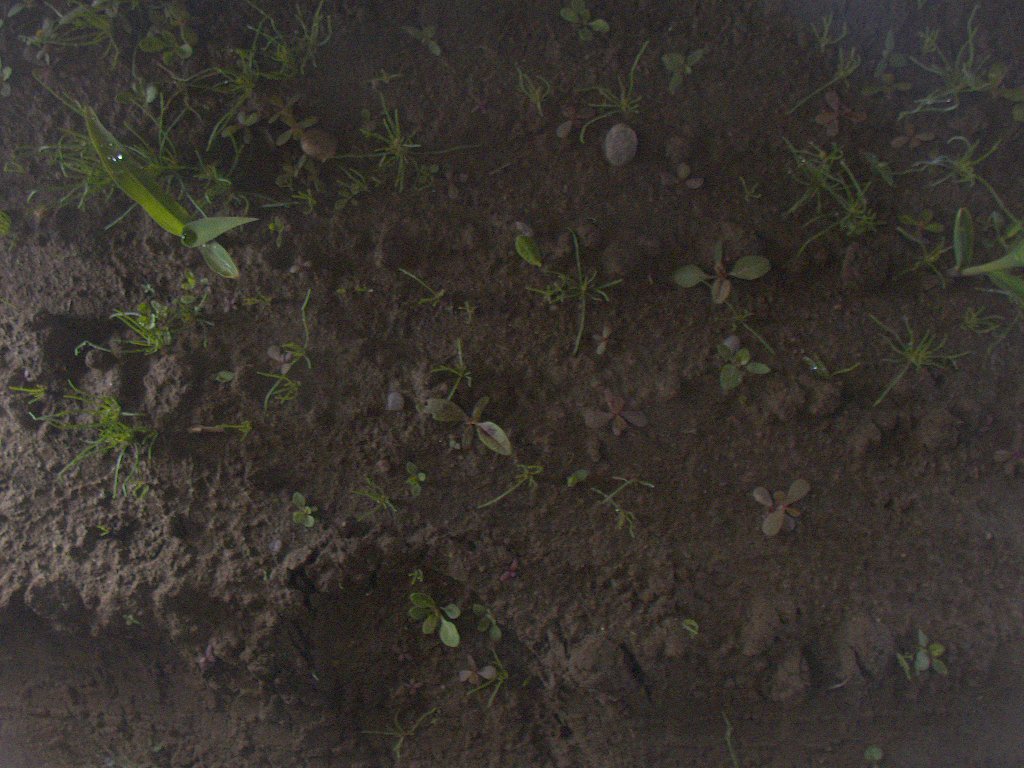
Crop: maize
Objects: maize, stem_maize, maize, stem_maize